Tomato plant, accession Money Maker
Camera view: tilt-top (135 deg); turntable rotation: 120 degrees
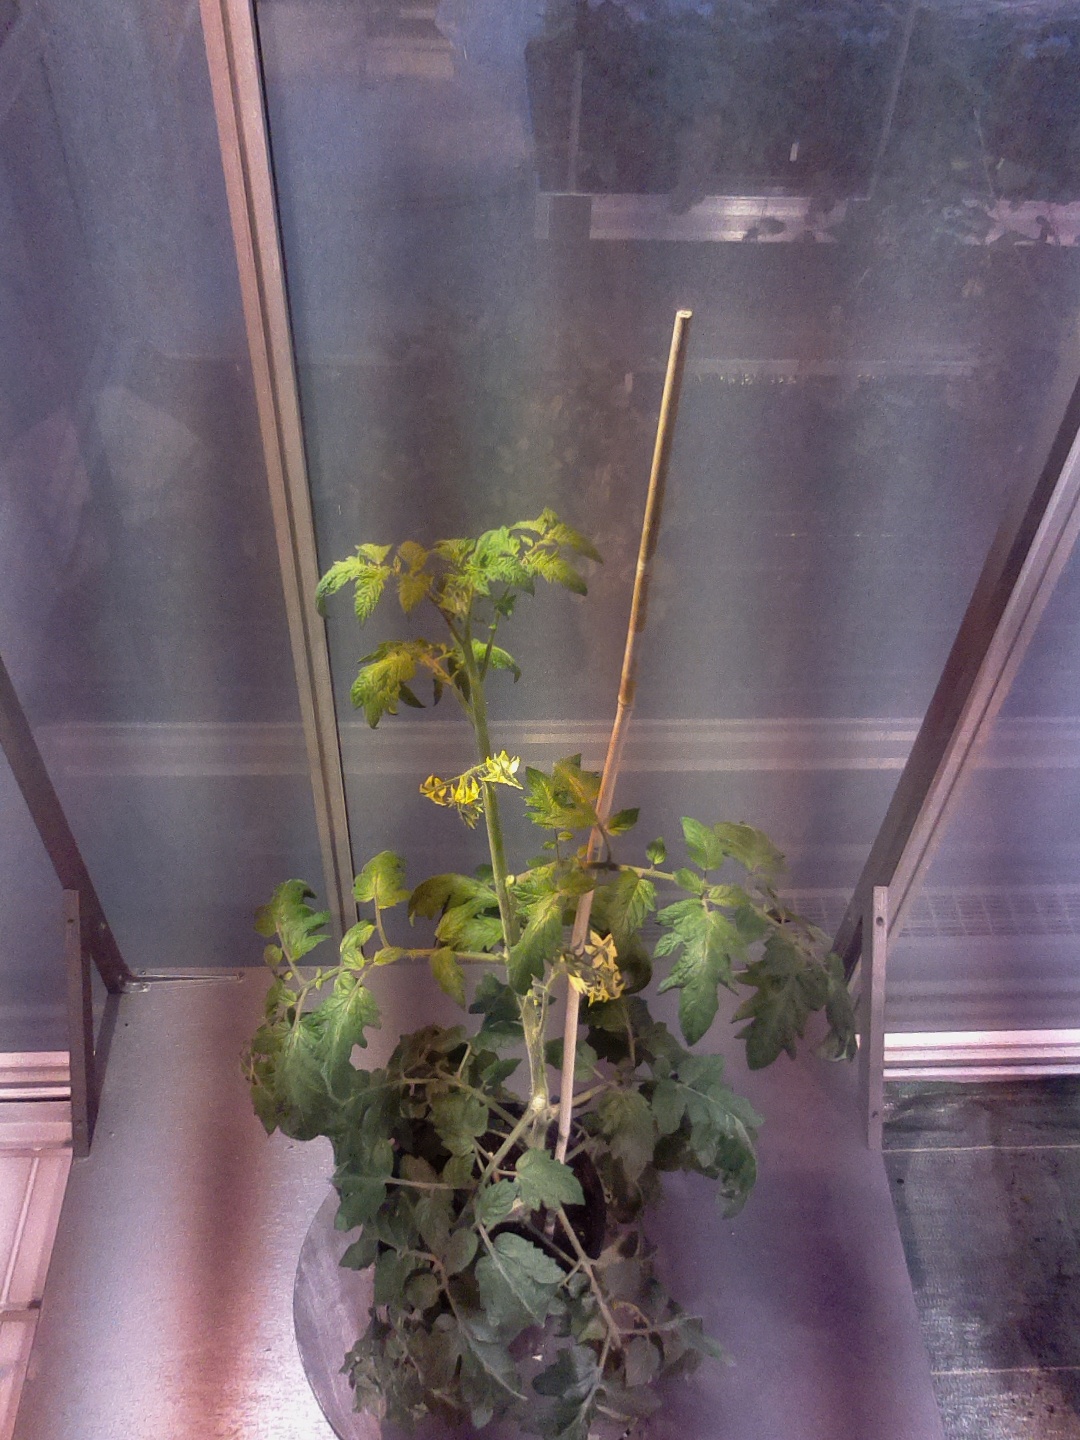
BBCH growth stage 68: Full flowering, 80%-90% of flowers open, more petals falling